Malays (ethnic group)

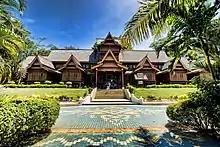
Replica of the Malacca Sultanate's Palace, which was built from information and data obtained from the Malay Annals. This historical document had references to the construction and the architecture of palaces during the era of Sultan Mansur Shah, who ruled from 1458 to 1477.

The rich oral literature and classical literature of the Malays contain a great number of portraits of the people, from the servant to the minister, from the judge to the Rajas, from the ancient to the very contemporary periods, which together form the amorphous identity of the Malays.